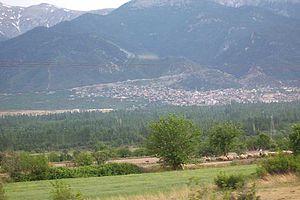
Honaz est le nom actuel de l'ancienne ville byzantine de Chônai. Elle est située à proximité du site et de l'antique ville phrygienne de Colosses, célèbre au début du christianisme par l'Épître aux Colossiens et détruite par un tremblement de terre sous l'empereur Néron.